Miska Rada (Kryvyi Rih Metrotram)

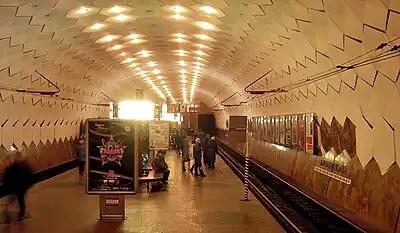
Station platform

The station sits right in the center of the city next to the city council building. When the station was opened, there were delays with the construction of two other stations, so to justify the system, a temporary shuttle service was organized with two three-car trams ferrying passengers between the city center and the reversal ring on the Mudryona station. On 2 May 1989, after the completion of the remaining two stations on the second stage, standard transit was possible and the shuttle service was discontinued.